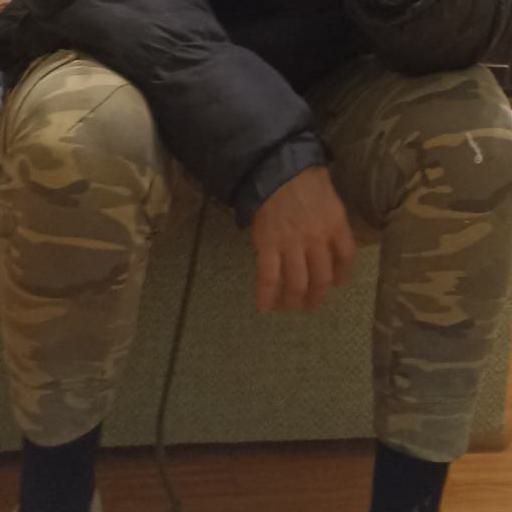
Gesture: no_gesture